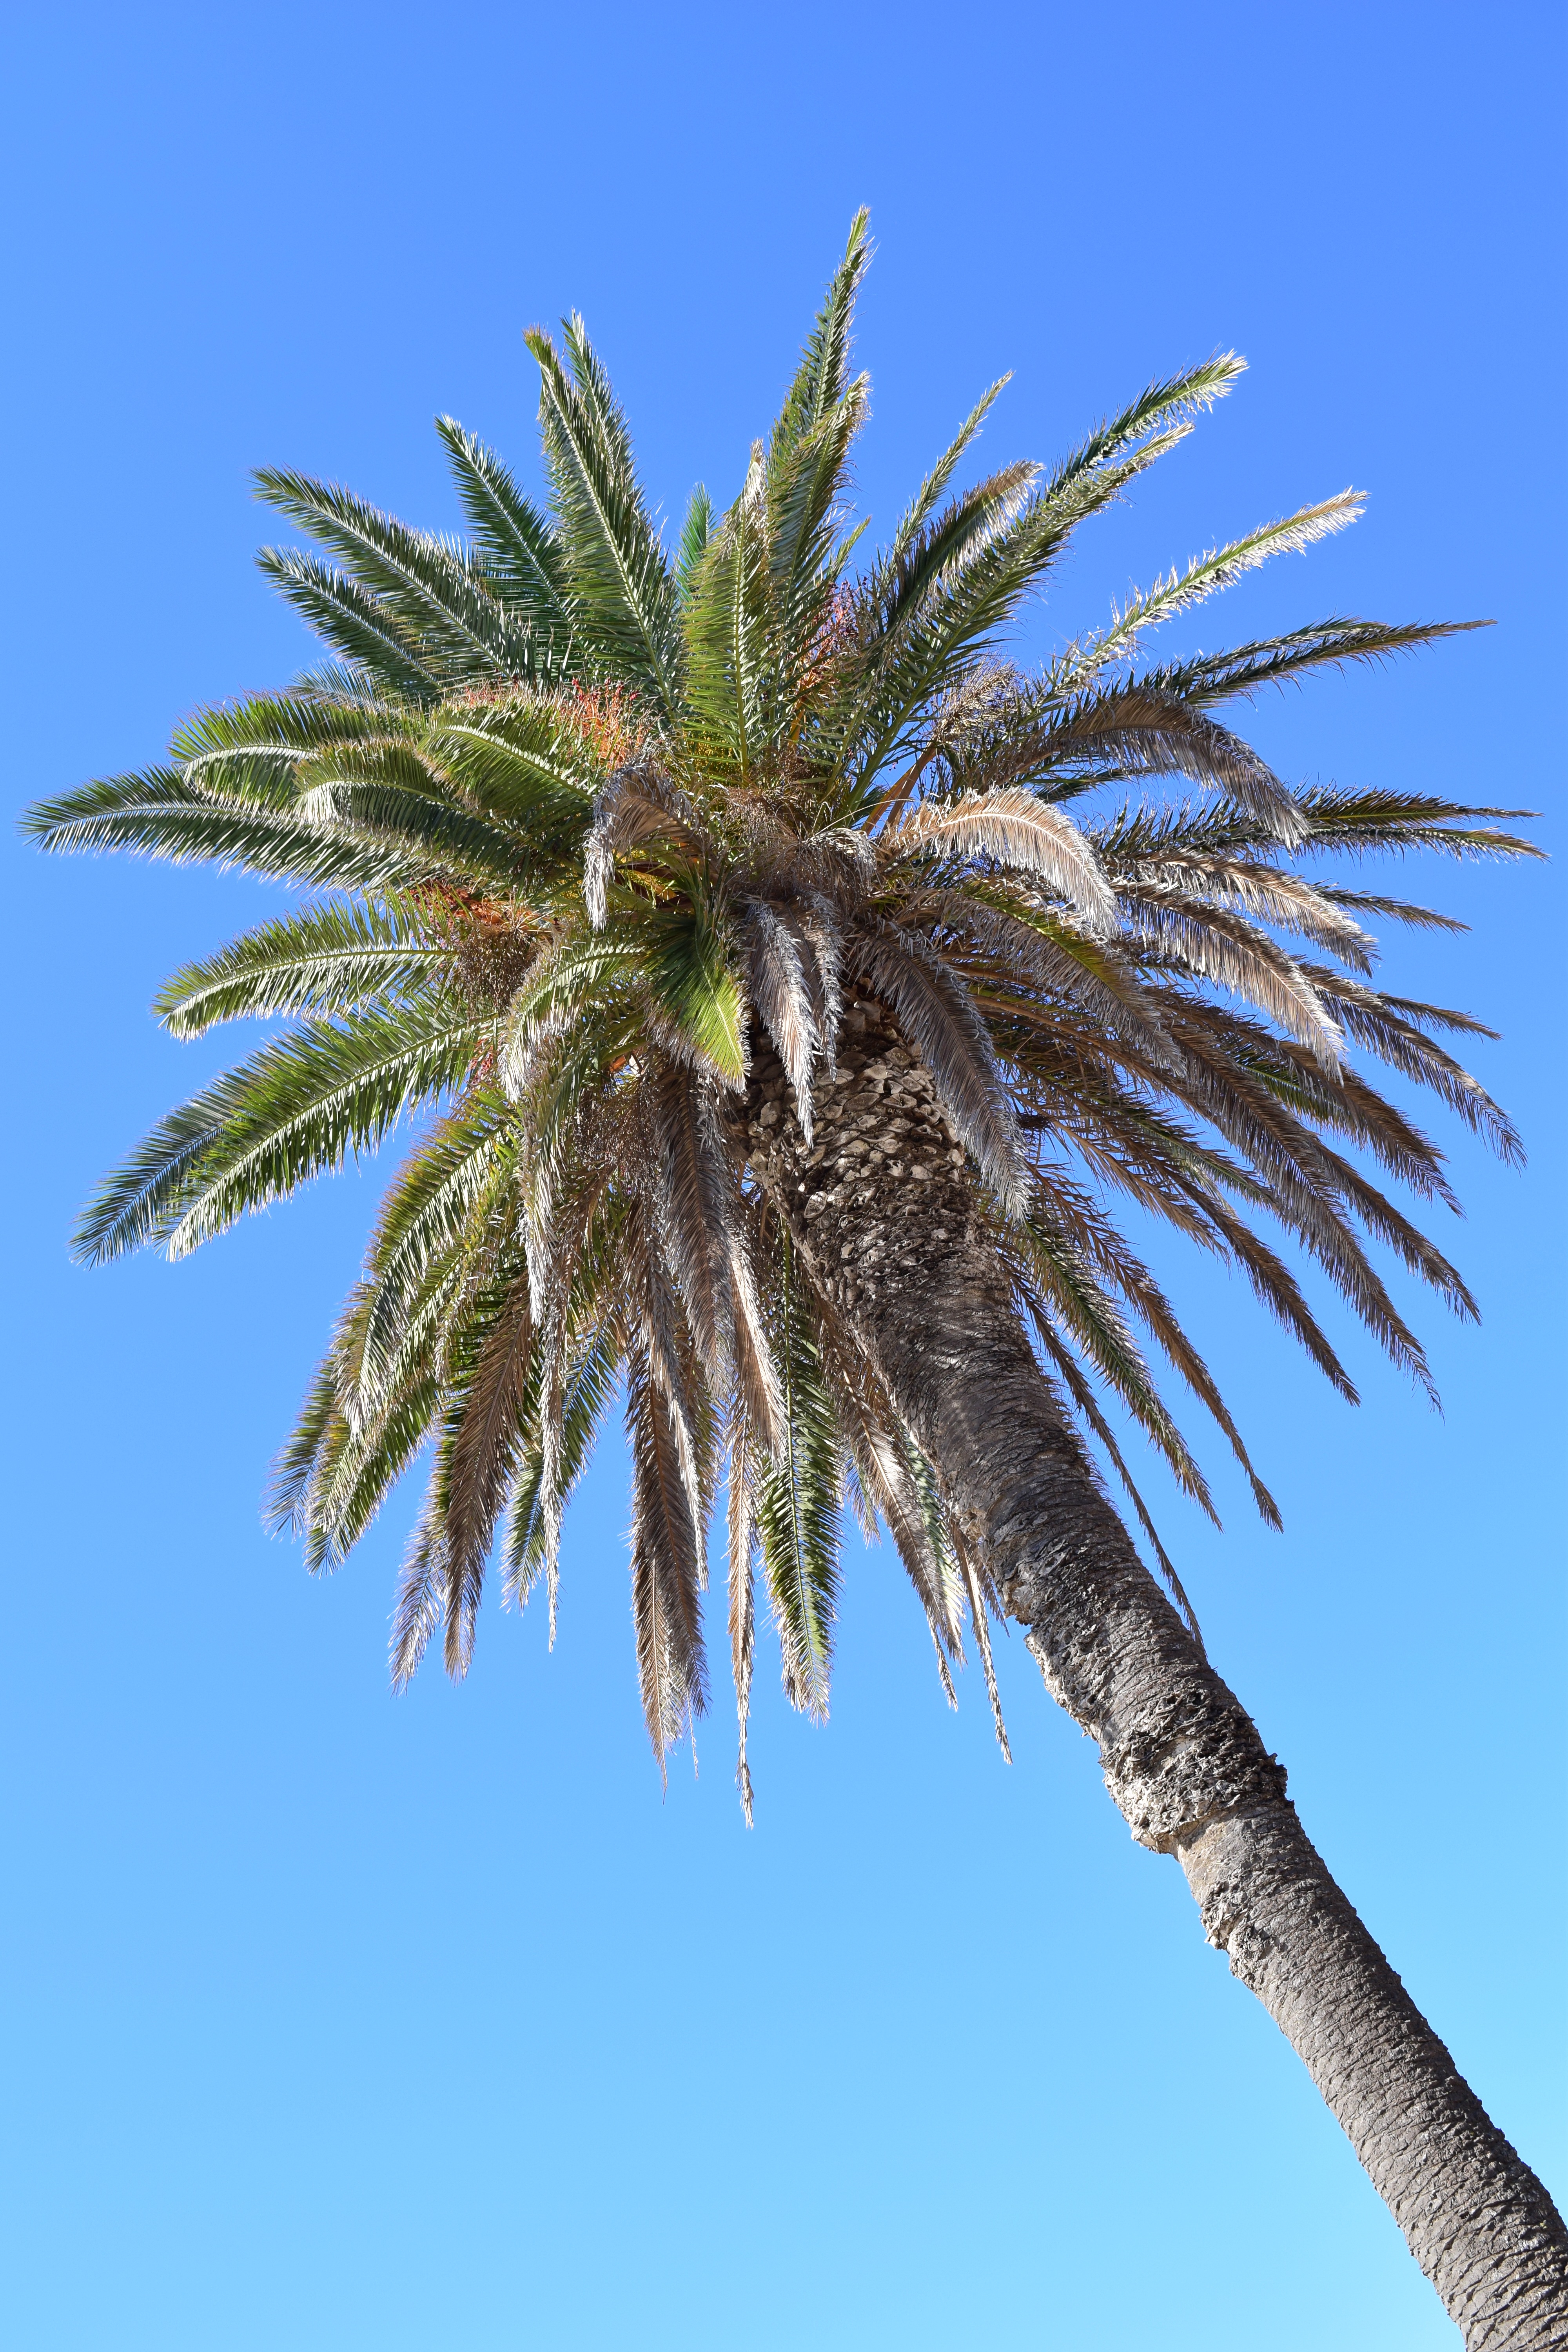
tree, nature, branch, plant, sky, sunshine, leaf, flower, summer, food, palm, produce, holiday, botany, blue, flora, coconut, nice weather, sky blue, flowering plant, date palm, grass family, plant stem, woody plant, land plant, arecales, palm family, borassus flabellifer